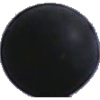
Label: Grape Blue 1